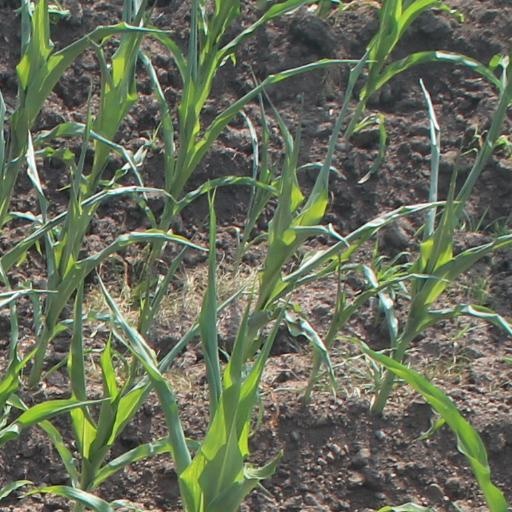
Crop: maize; corn